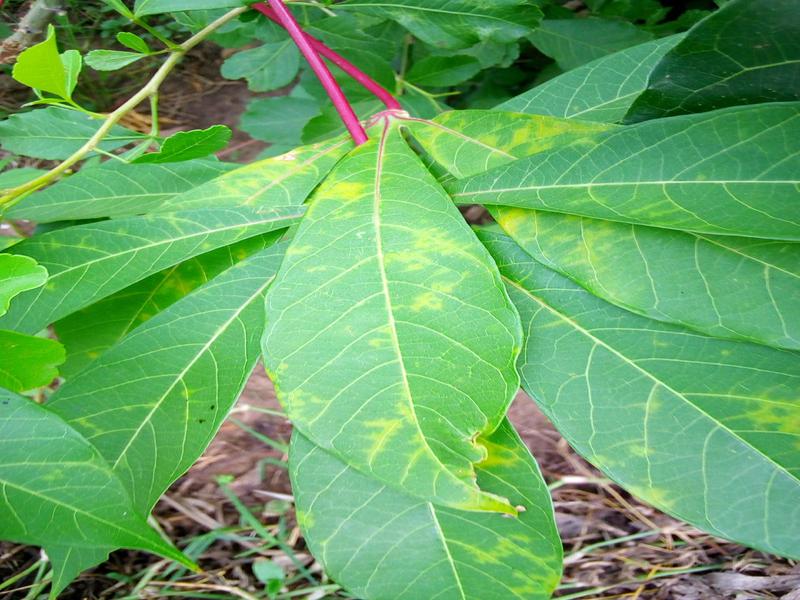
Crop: cassava
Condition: brown_streak_disease